Etrog (political term)

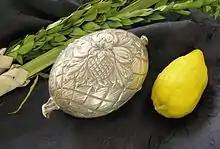
"Should be protected as an etrog"

The first use of this metaphor is attributed to the Israeli journalist . In February 2005, during Ariel Sharon's campaign to promote his disengagement plan, Abramovich (who supported the plan) said that Israeli journalists should protect Sharon like an "etrog": as long as the disengagement plan was not completed they should cherish him and refrain from attacking him, but once the plan was carried out they should treat him like an etrog after the holiday [of Sukkot] is over, i.e. stop protecting him.